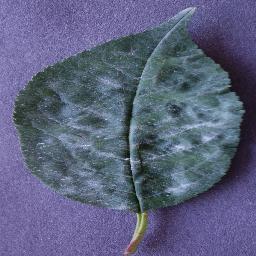
Label: Cherry___Powdery_mildew